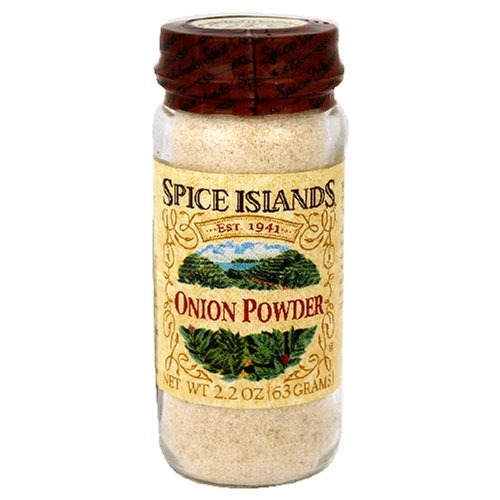
Item Name: Spice Island Onion Powder, 2.2-Ounce Jar (Pack of 6)
Bullet Point 1: Pack of six, 2.2-ounce jars (total of 13.2 ounce)
Bullet Point 2: Made with premium white onions
Bullet Point 3: Blends well with soups
Value: 13.2
Unit: Ounce

Price: 26.165